Appat Island

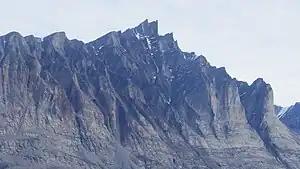
Aerial view of Salliarusiarsuup Qaqarsua, at the fourth-highest mountain on the island.

Appat Island is separated from Uummannaq Island and Salliaruseq Island in the south by the central arm of the Uummannaq Fjord; from the Salleq Island in the west by the Appat Ikerat strait; from the Ukkusissat Peninsula in the north and northeast by the Torsukattak Strait. A small archipelago of low-lying skerries lies directly to the southeast of the island, with a small settlement of Saattut.